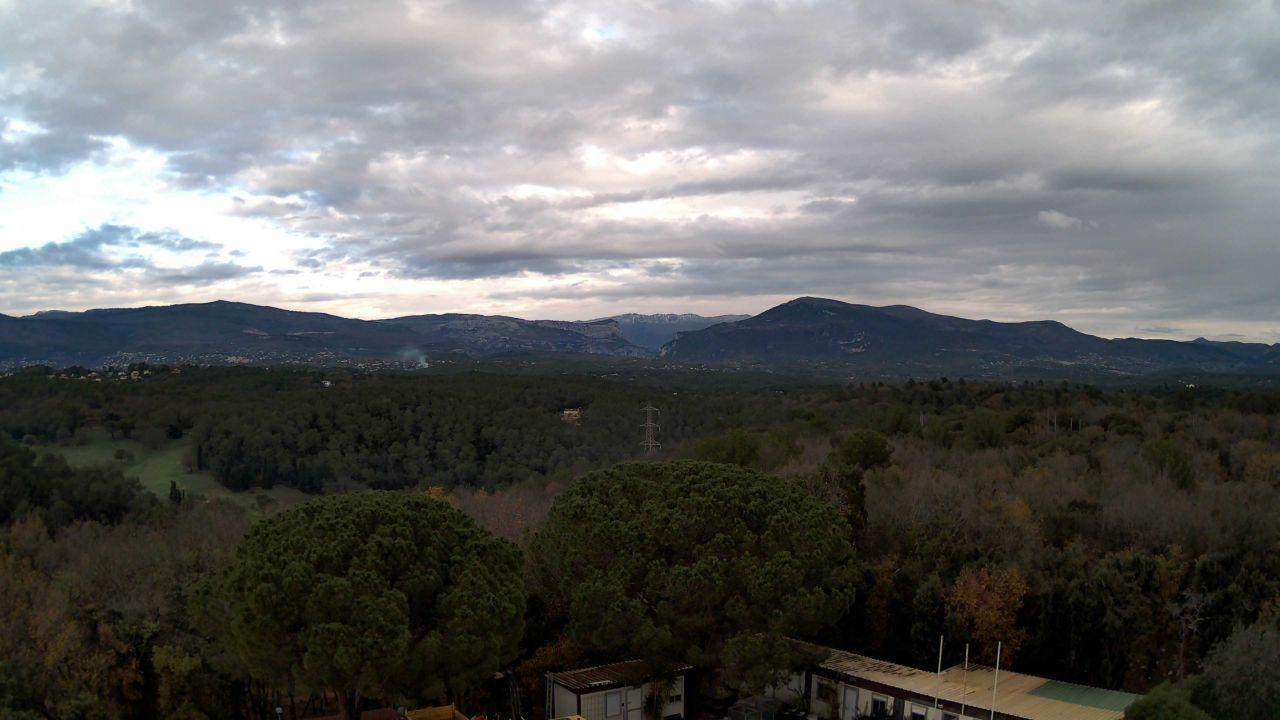
Fire: no
Smoke: yes